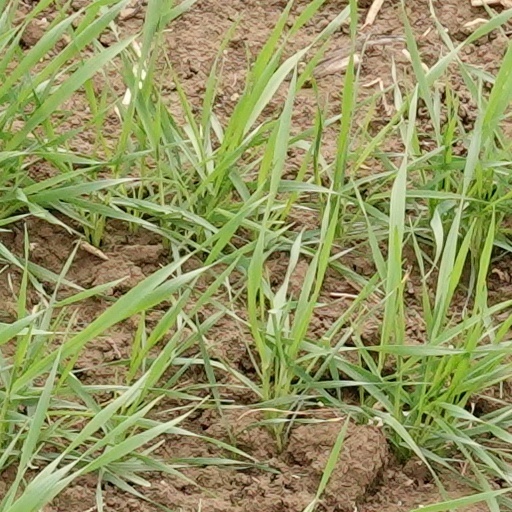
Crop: wheat